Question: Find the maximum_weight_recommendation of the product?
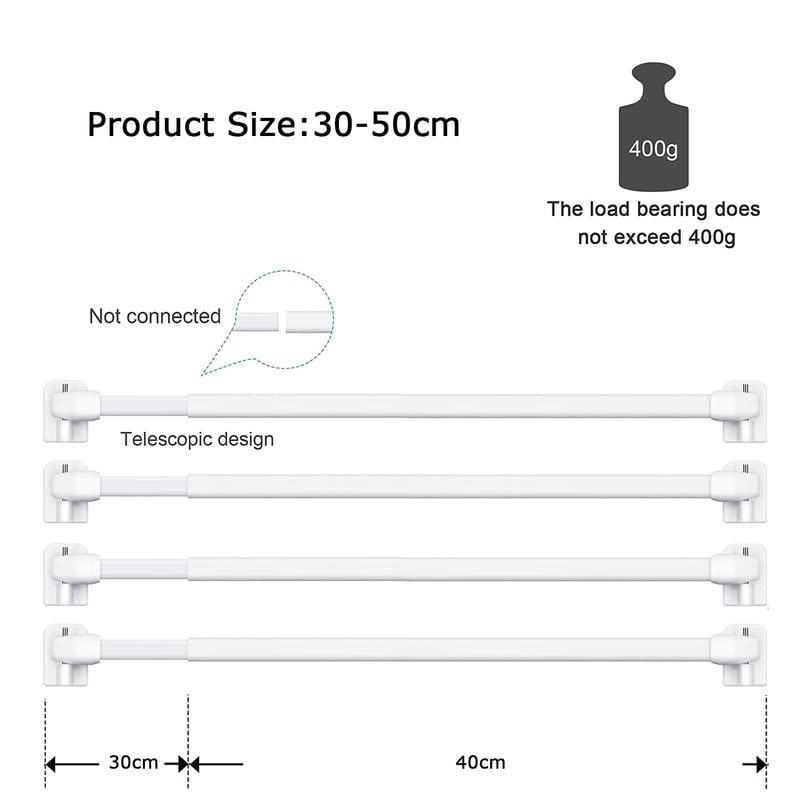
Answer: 400.0 gram